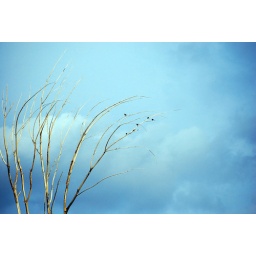
taken from one of the standing dead trees in the deserted area of the nye county